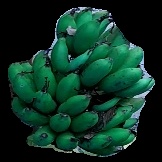
Variety: rasbale
Grade: grade3